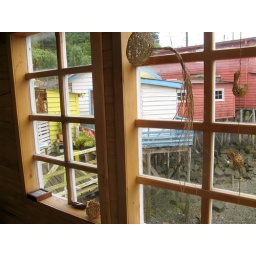
View out kitchen window - Palafito (house on stilts) in Castro, Chiloe Island, Chile.